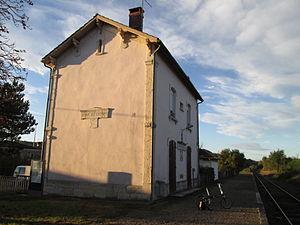
Ancien bâtiment voyageur de la gare de Pont-du-Casse (Lot-et-Garonne)
La gare de Pont-du-Casse est une gare ferroviaire française de la ligne de Niversac à Agen, située sur le territoire de la commune de Pont-du-Casse, dans le département de Lot-et-Garonne en région Nouvelle-Aquitaine.